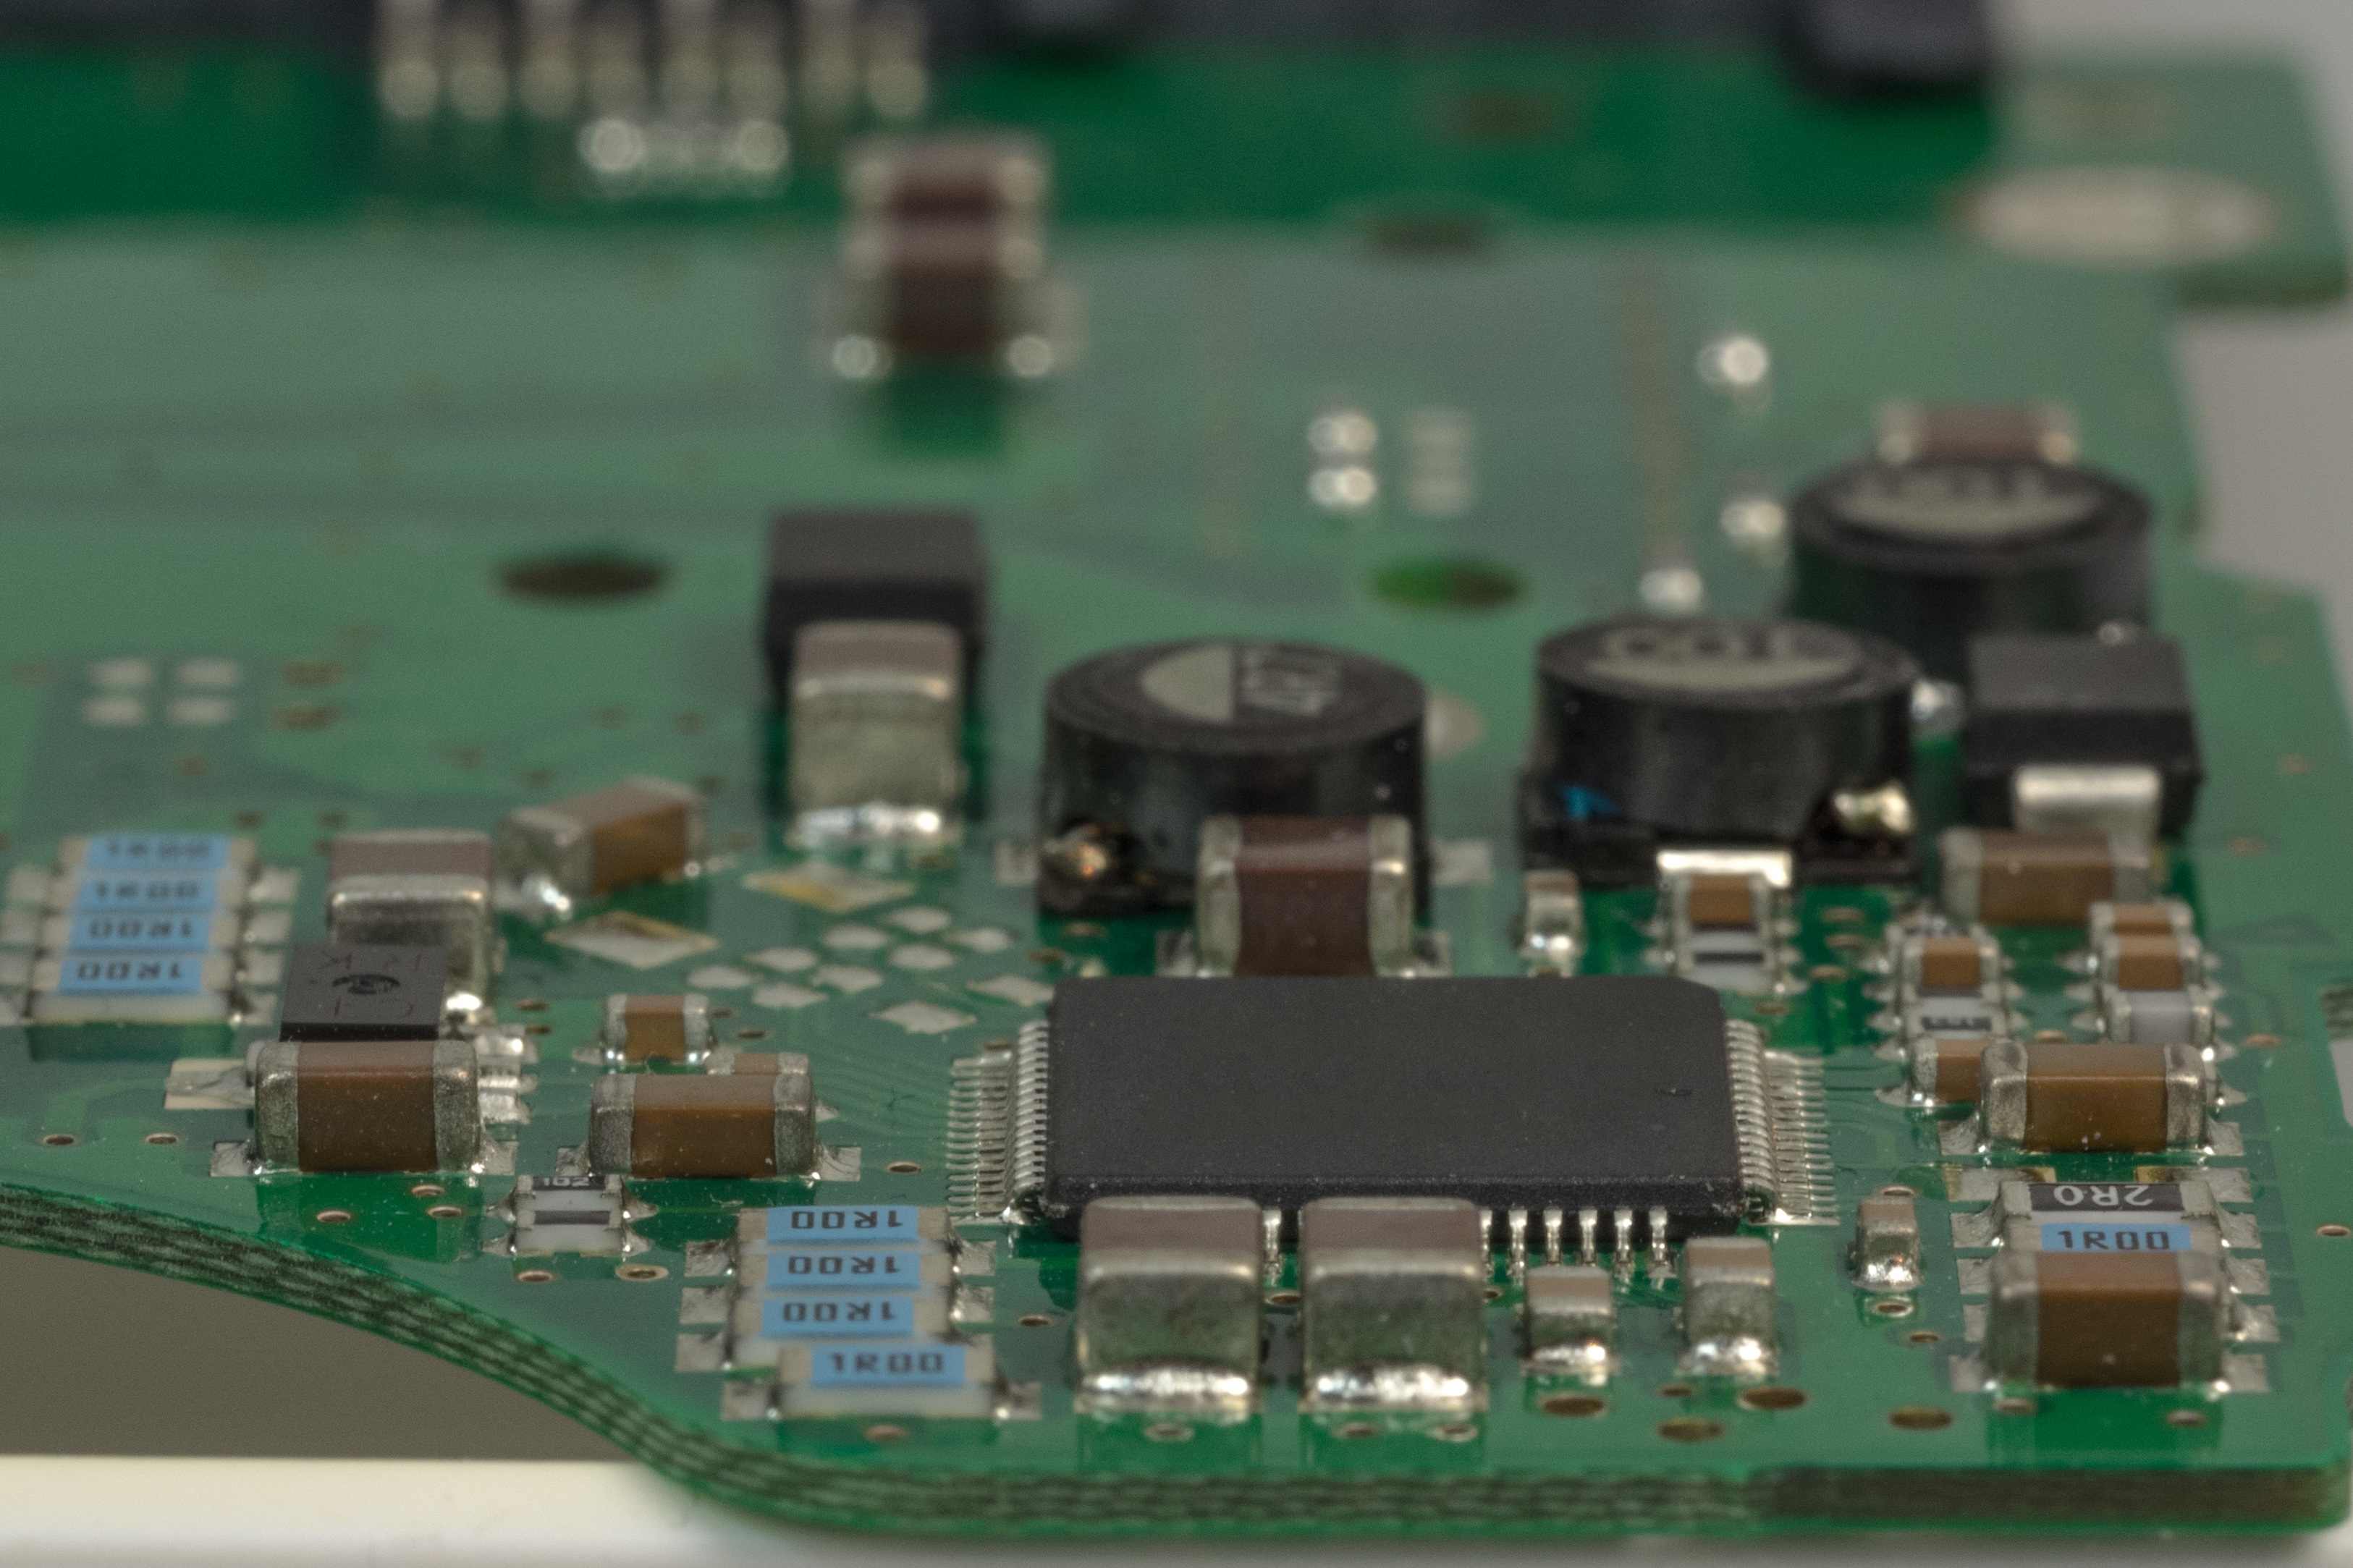
computer, board, technology, line, macro, gadget, trace, lines, electronics, digital, hardware, pc, it, circuits, solder, data, processor, cpu, chip, component, datailaufnahme, printed circuit board, data store, connections, motherboard, hard drive, electrical engineering, data processing, distributor, control center, computer motherboard, riser board, microcontroller, electronic engineering, solder joint, electronic device, computer hardware, personal computer hardware, display device, electrical network, elko